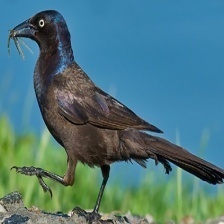
Species: COMMON GRACKLE
Scientific name: QUISCALUS QUISCULA